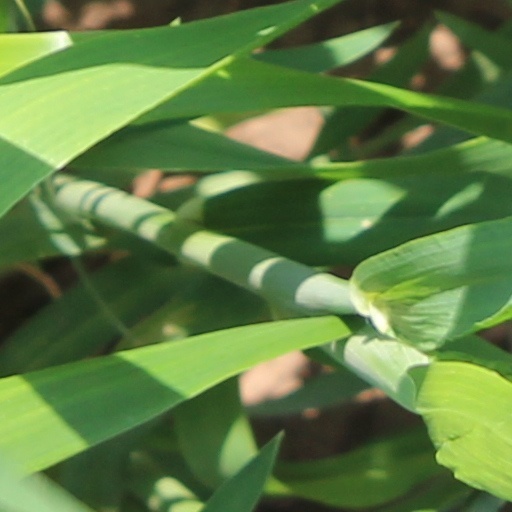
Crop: wheat